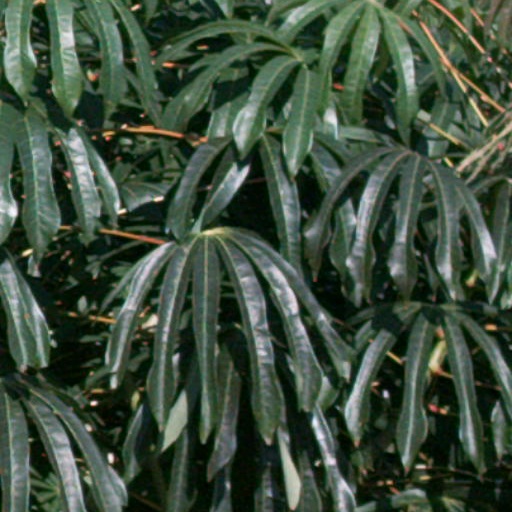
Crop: cassava